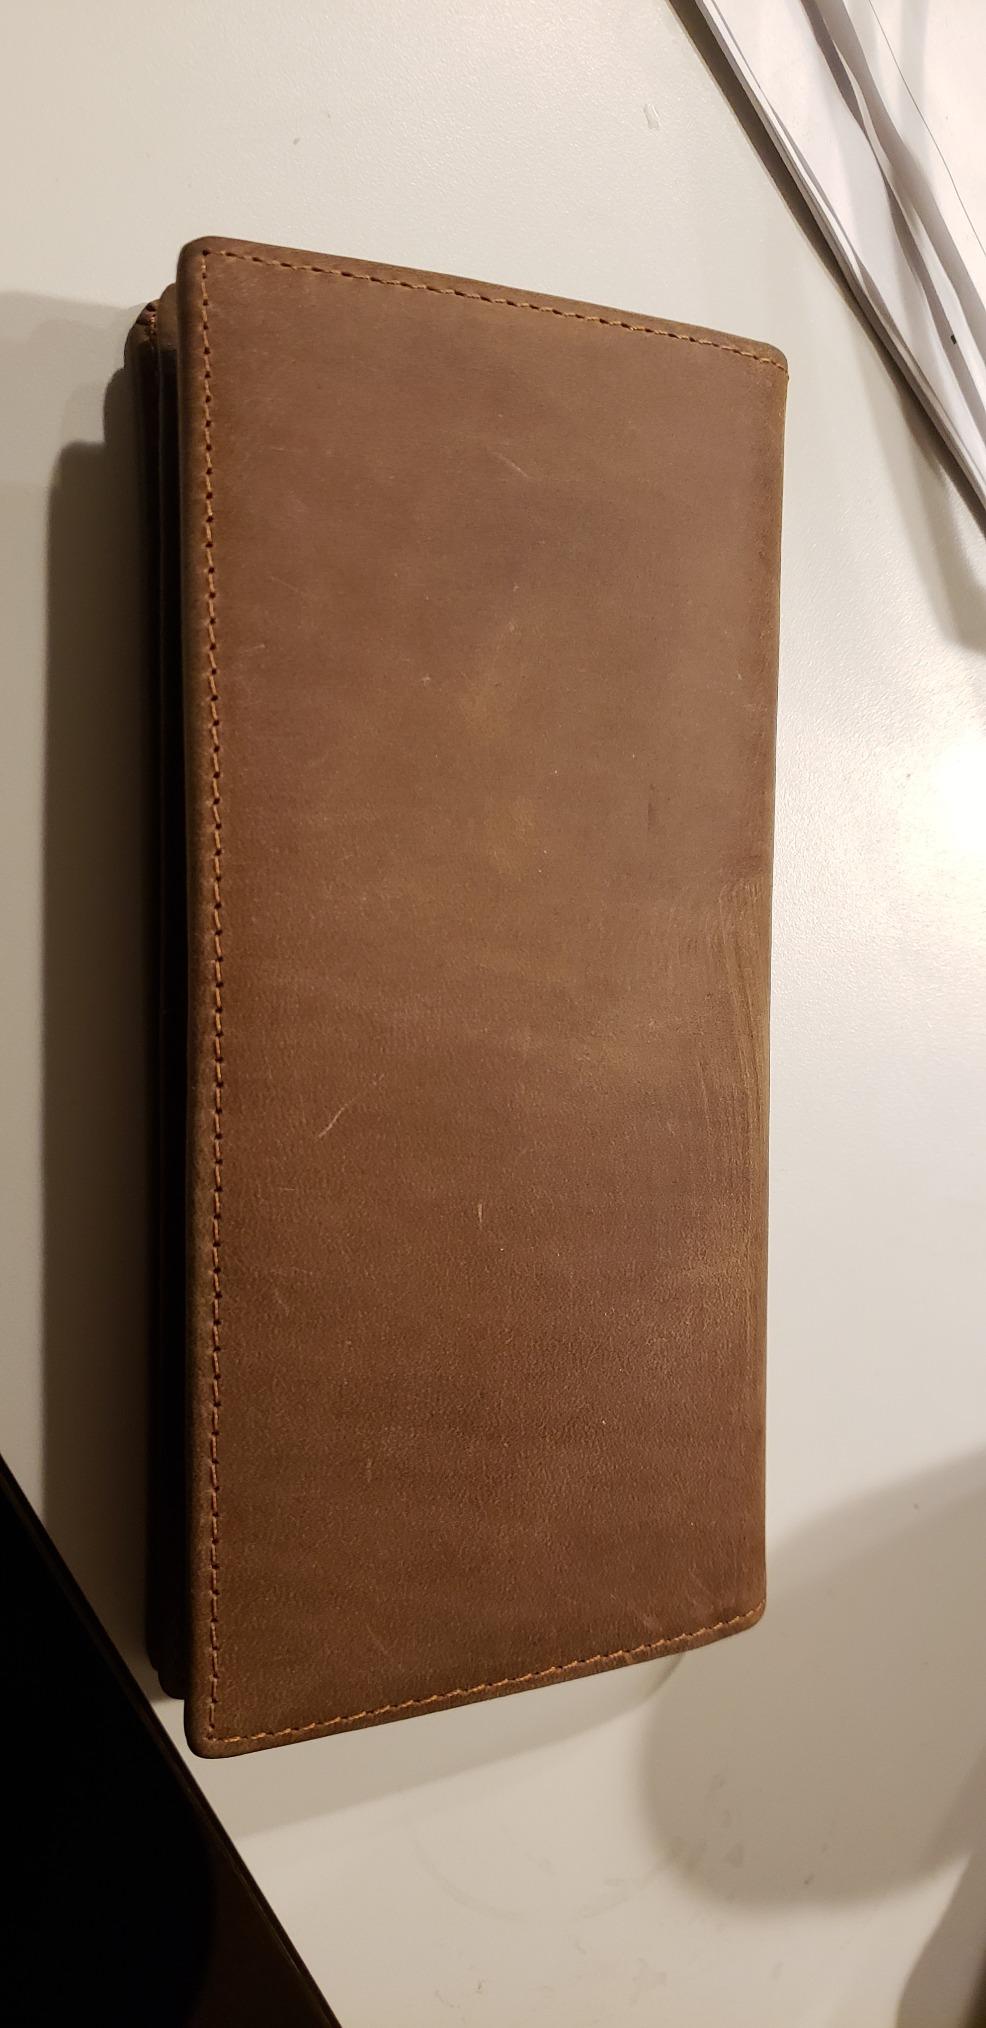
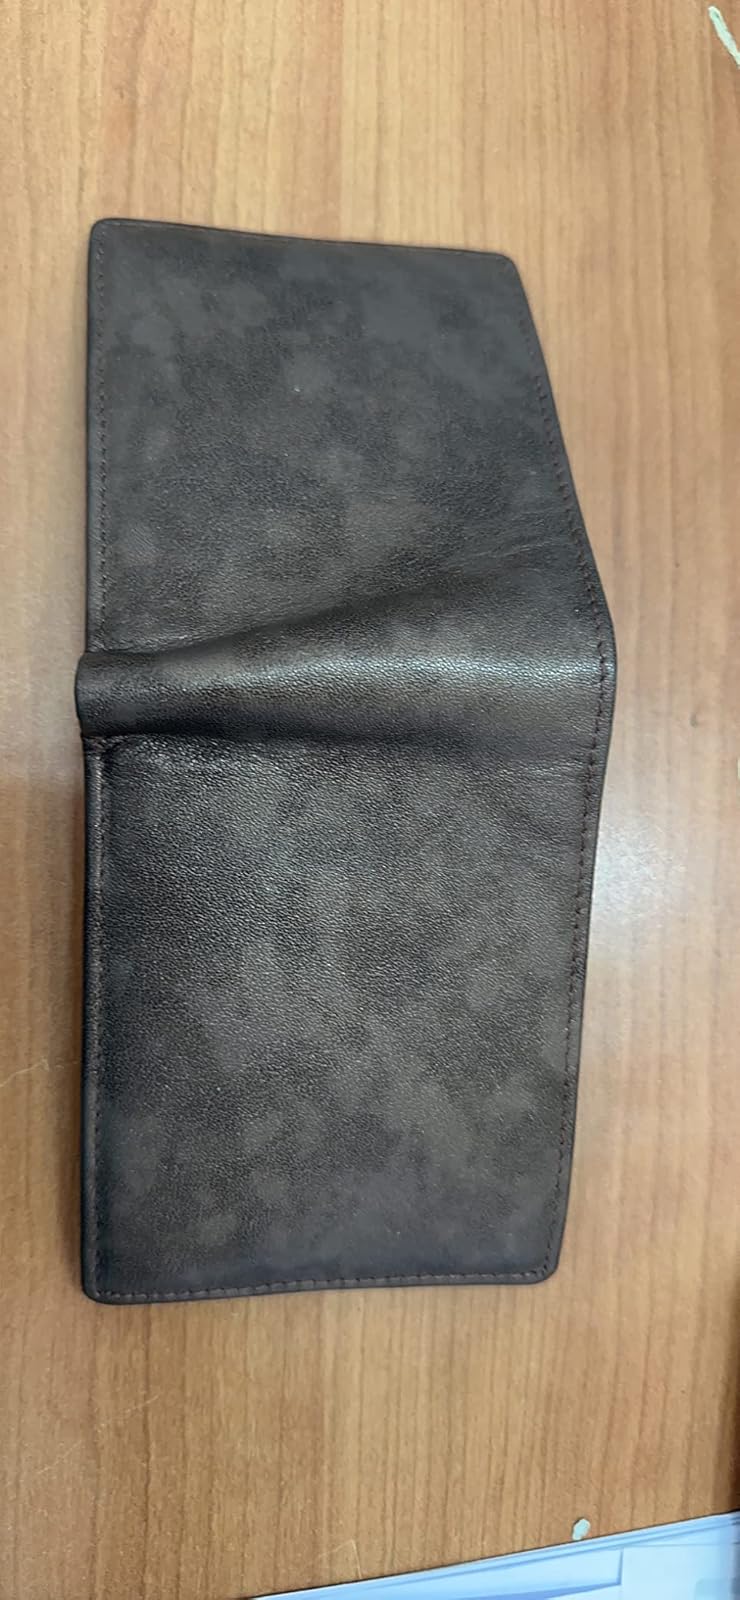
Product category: accessories_wallet
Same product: no